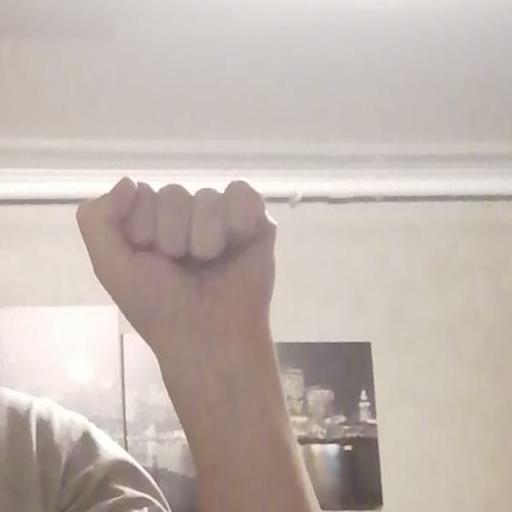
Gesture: fist